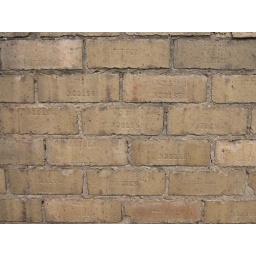
Ibstock bricks in a wall Stourbridge, West Midlands.A canal town and famous for its glass for about 300 plus years.